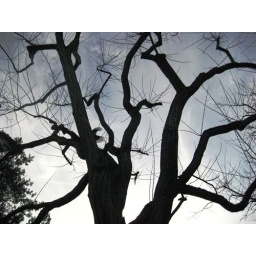
Bare tree in winter, dark silhuette against grey sky